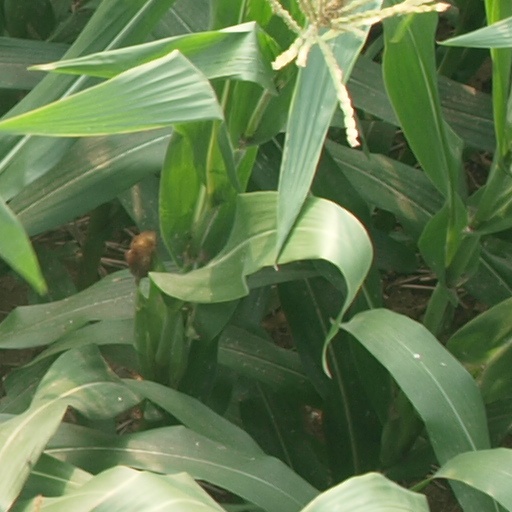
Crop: maize; corn